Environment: real
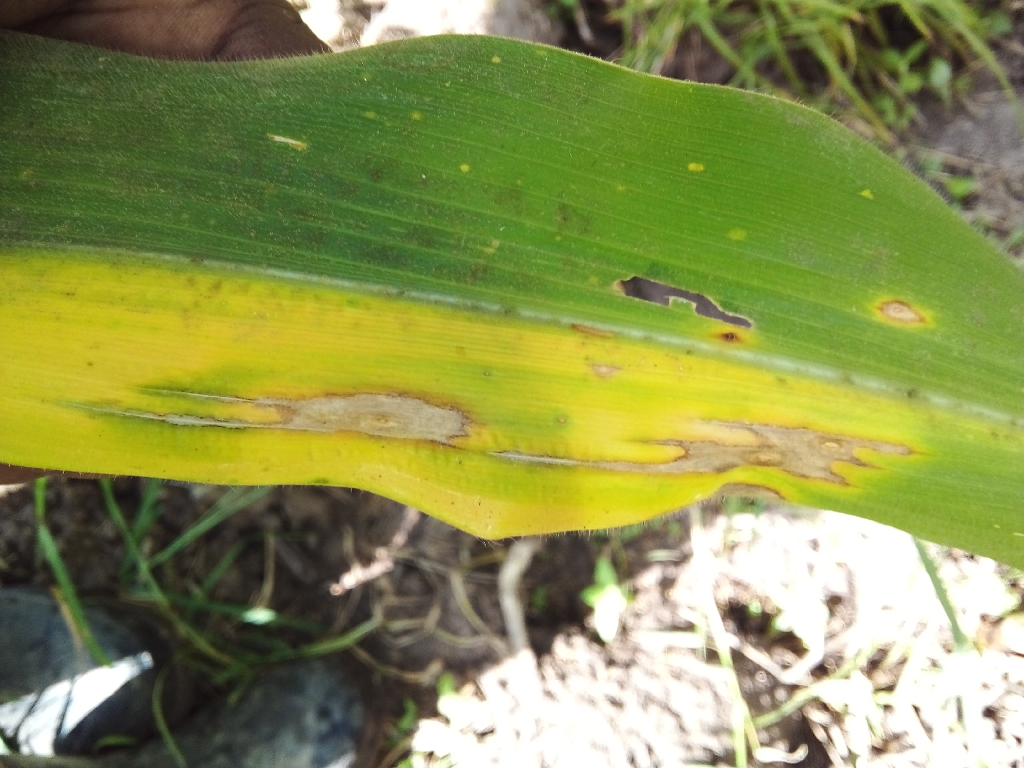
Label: northern_corn_leaf_blight